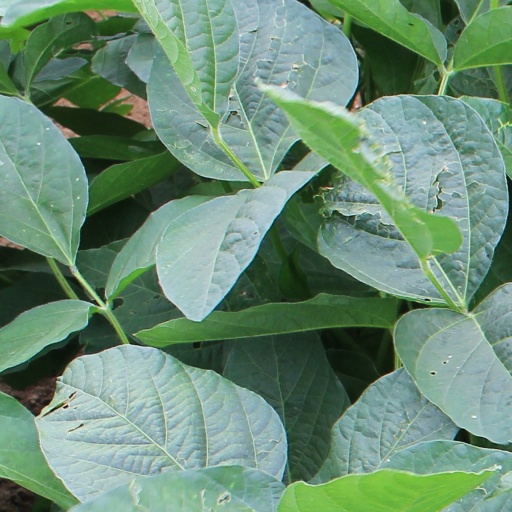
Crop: soybean